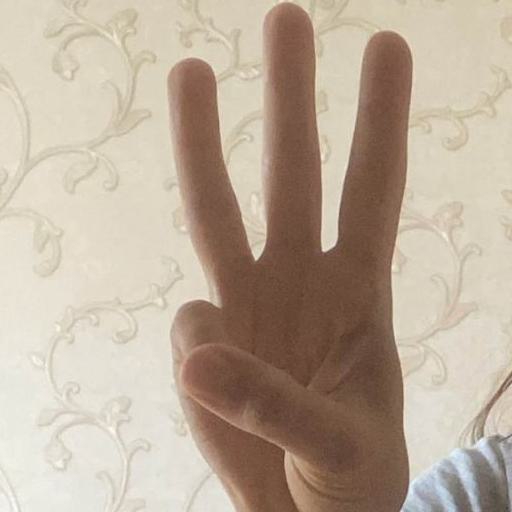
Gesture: three